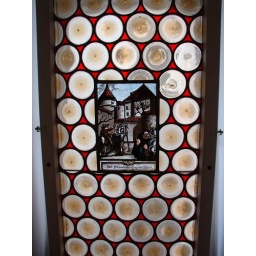
Stained glass window in our hotel.